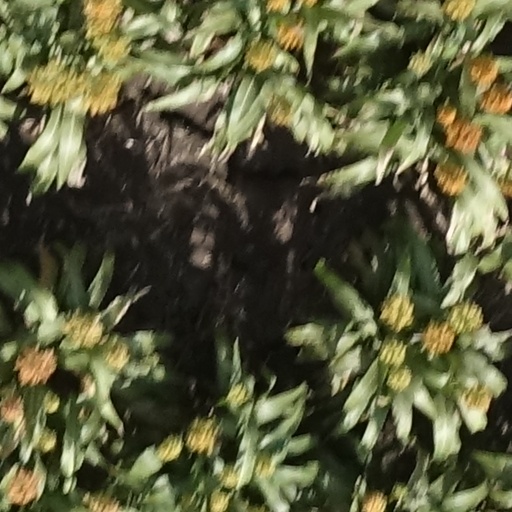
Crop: sorghum